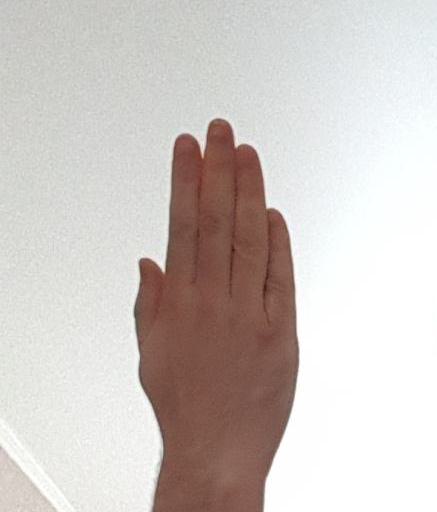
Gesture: stop_inverted